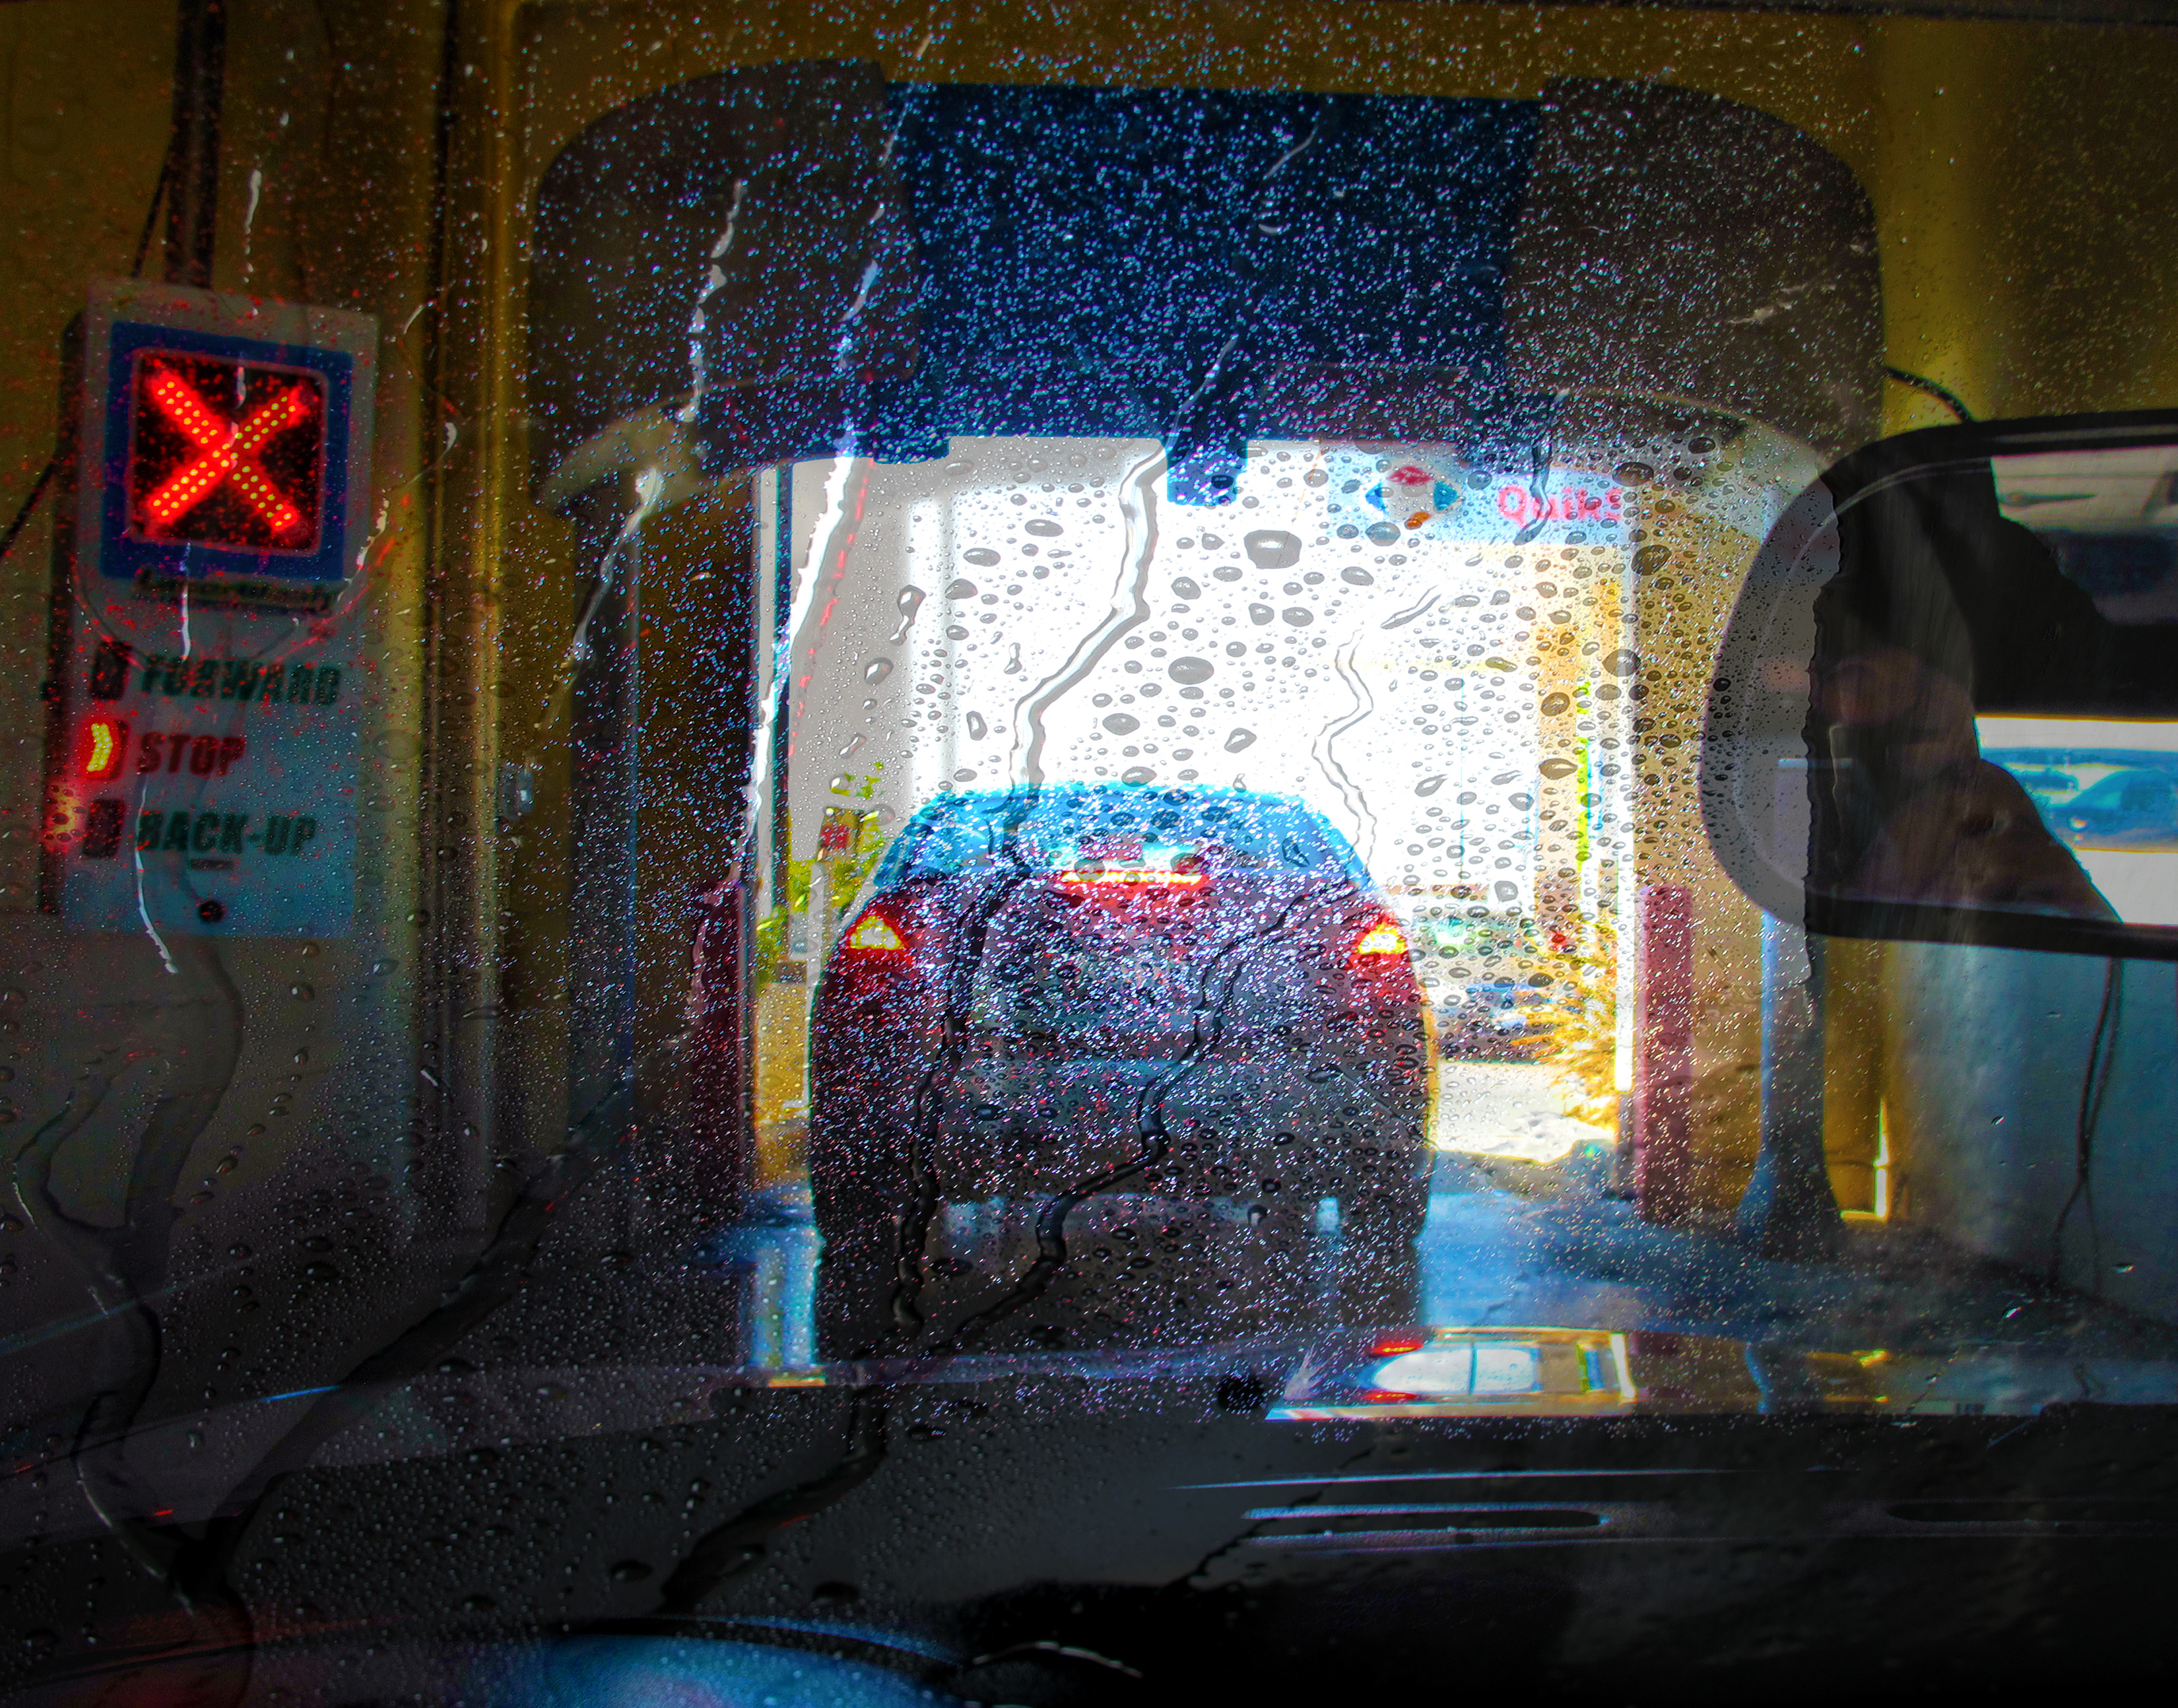
glass, color, blue, graffiti, art, carwash, screenshot, display window